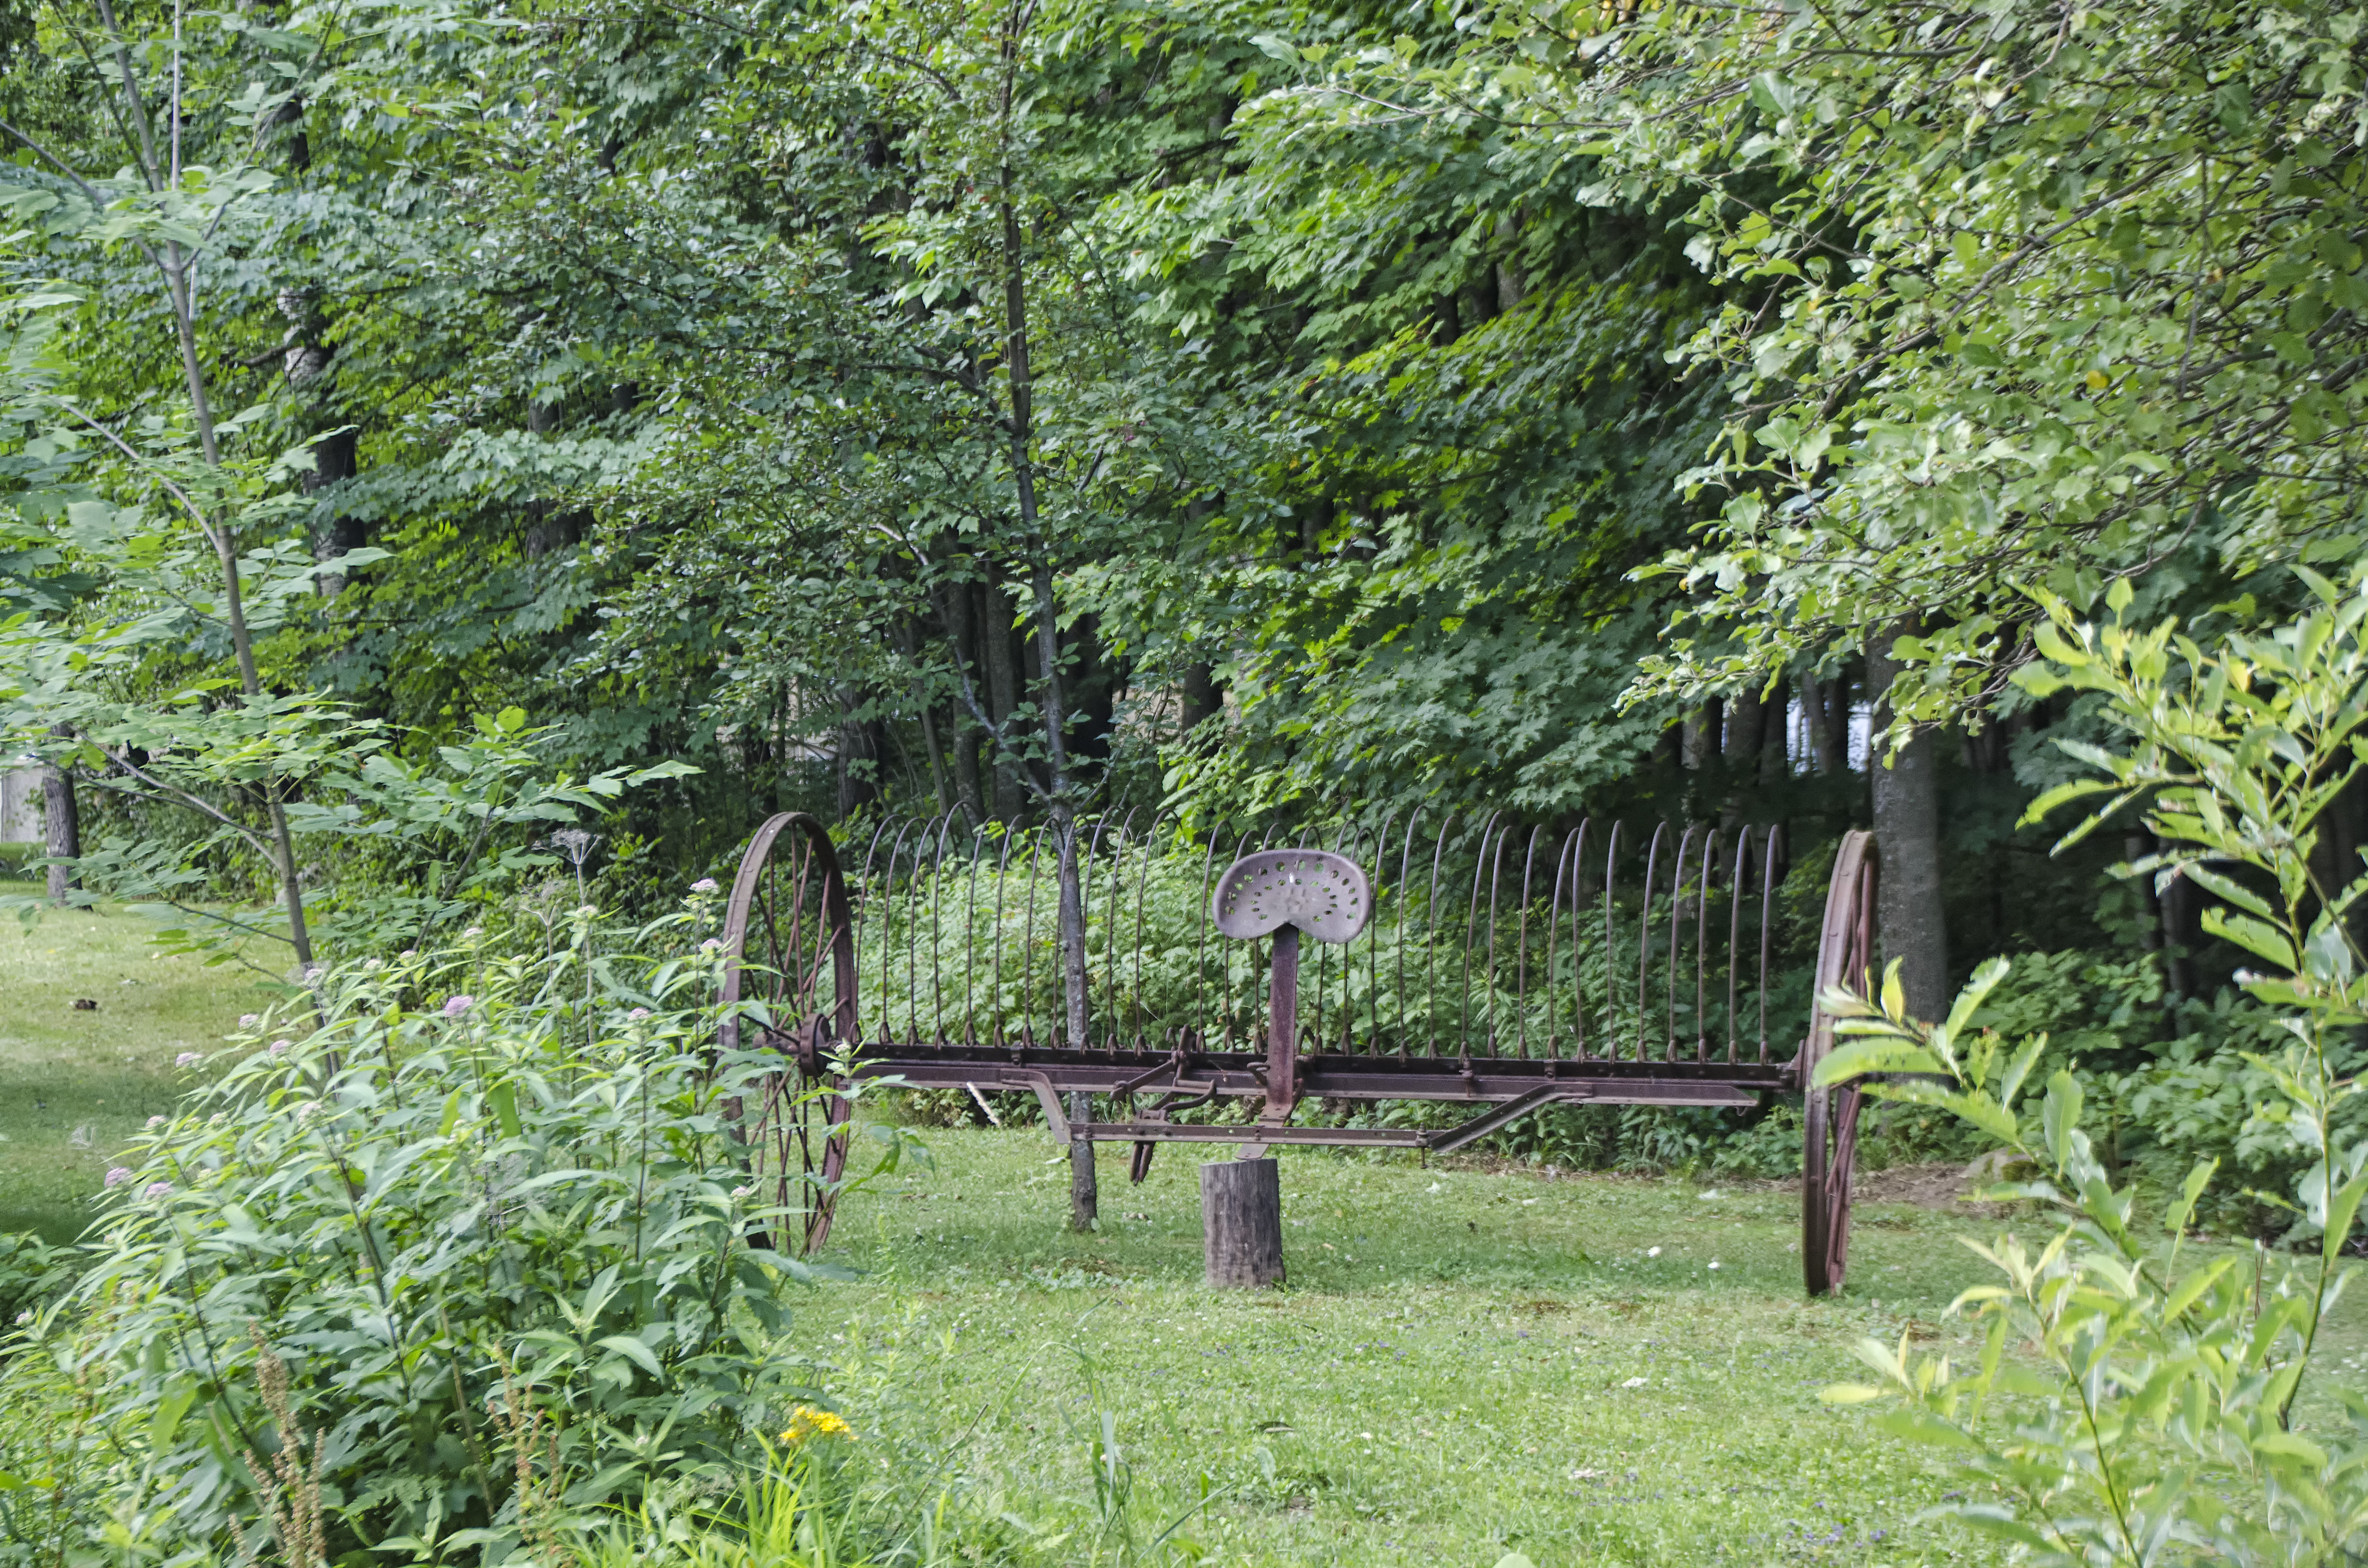
tree, nature, forest, trail, meadow, flower, green, jungle, botany, garden, canada, shrub, rainforest, plantation, quebec, woodland, sherbrooke